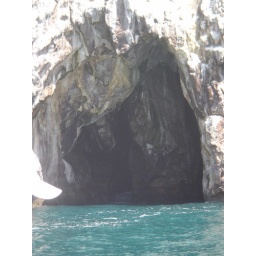
A cave in bird poop rock